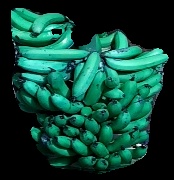
Variety: pachbale
Grade: grade3